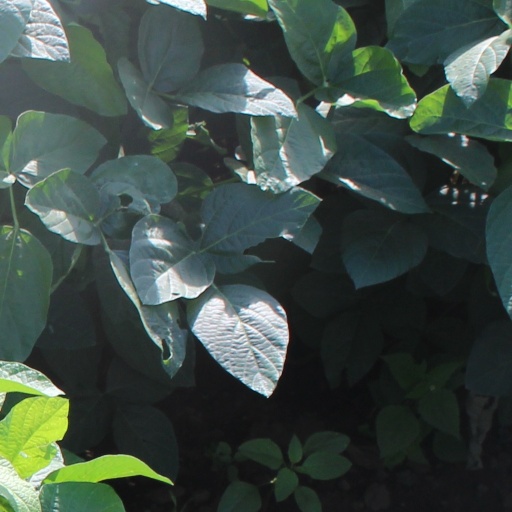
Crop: soybean